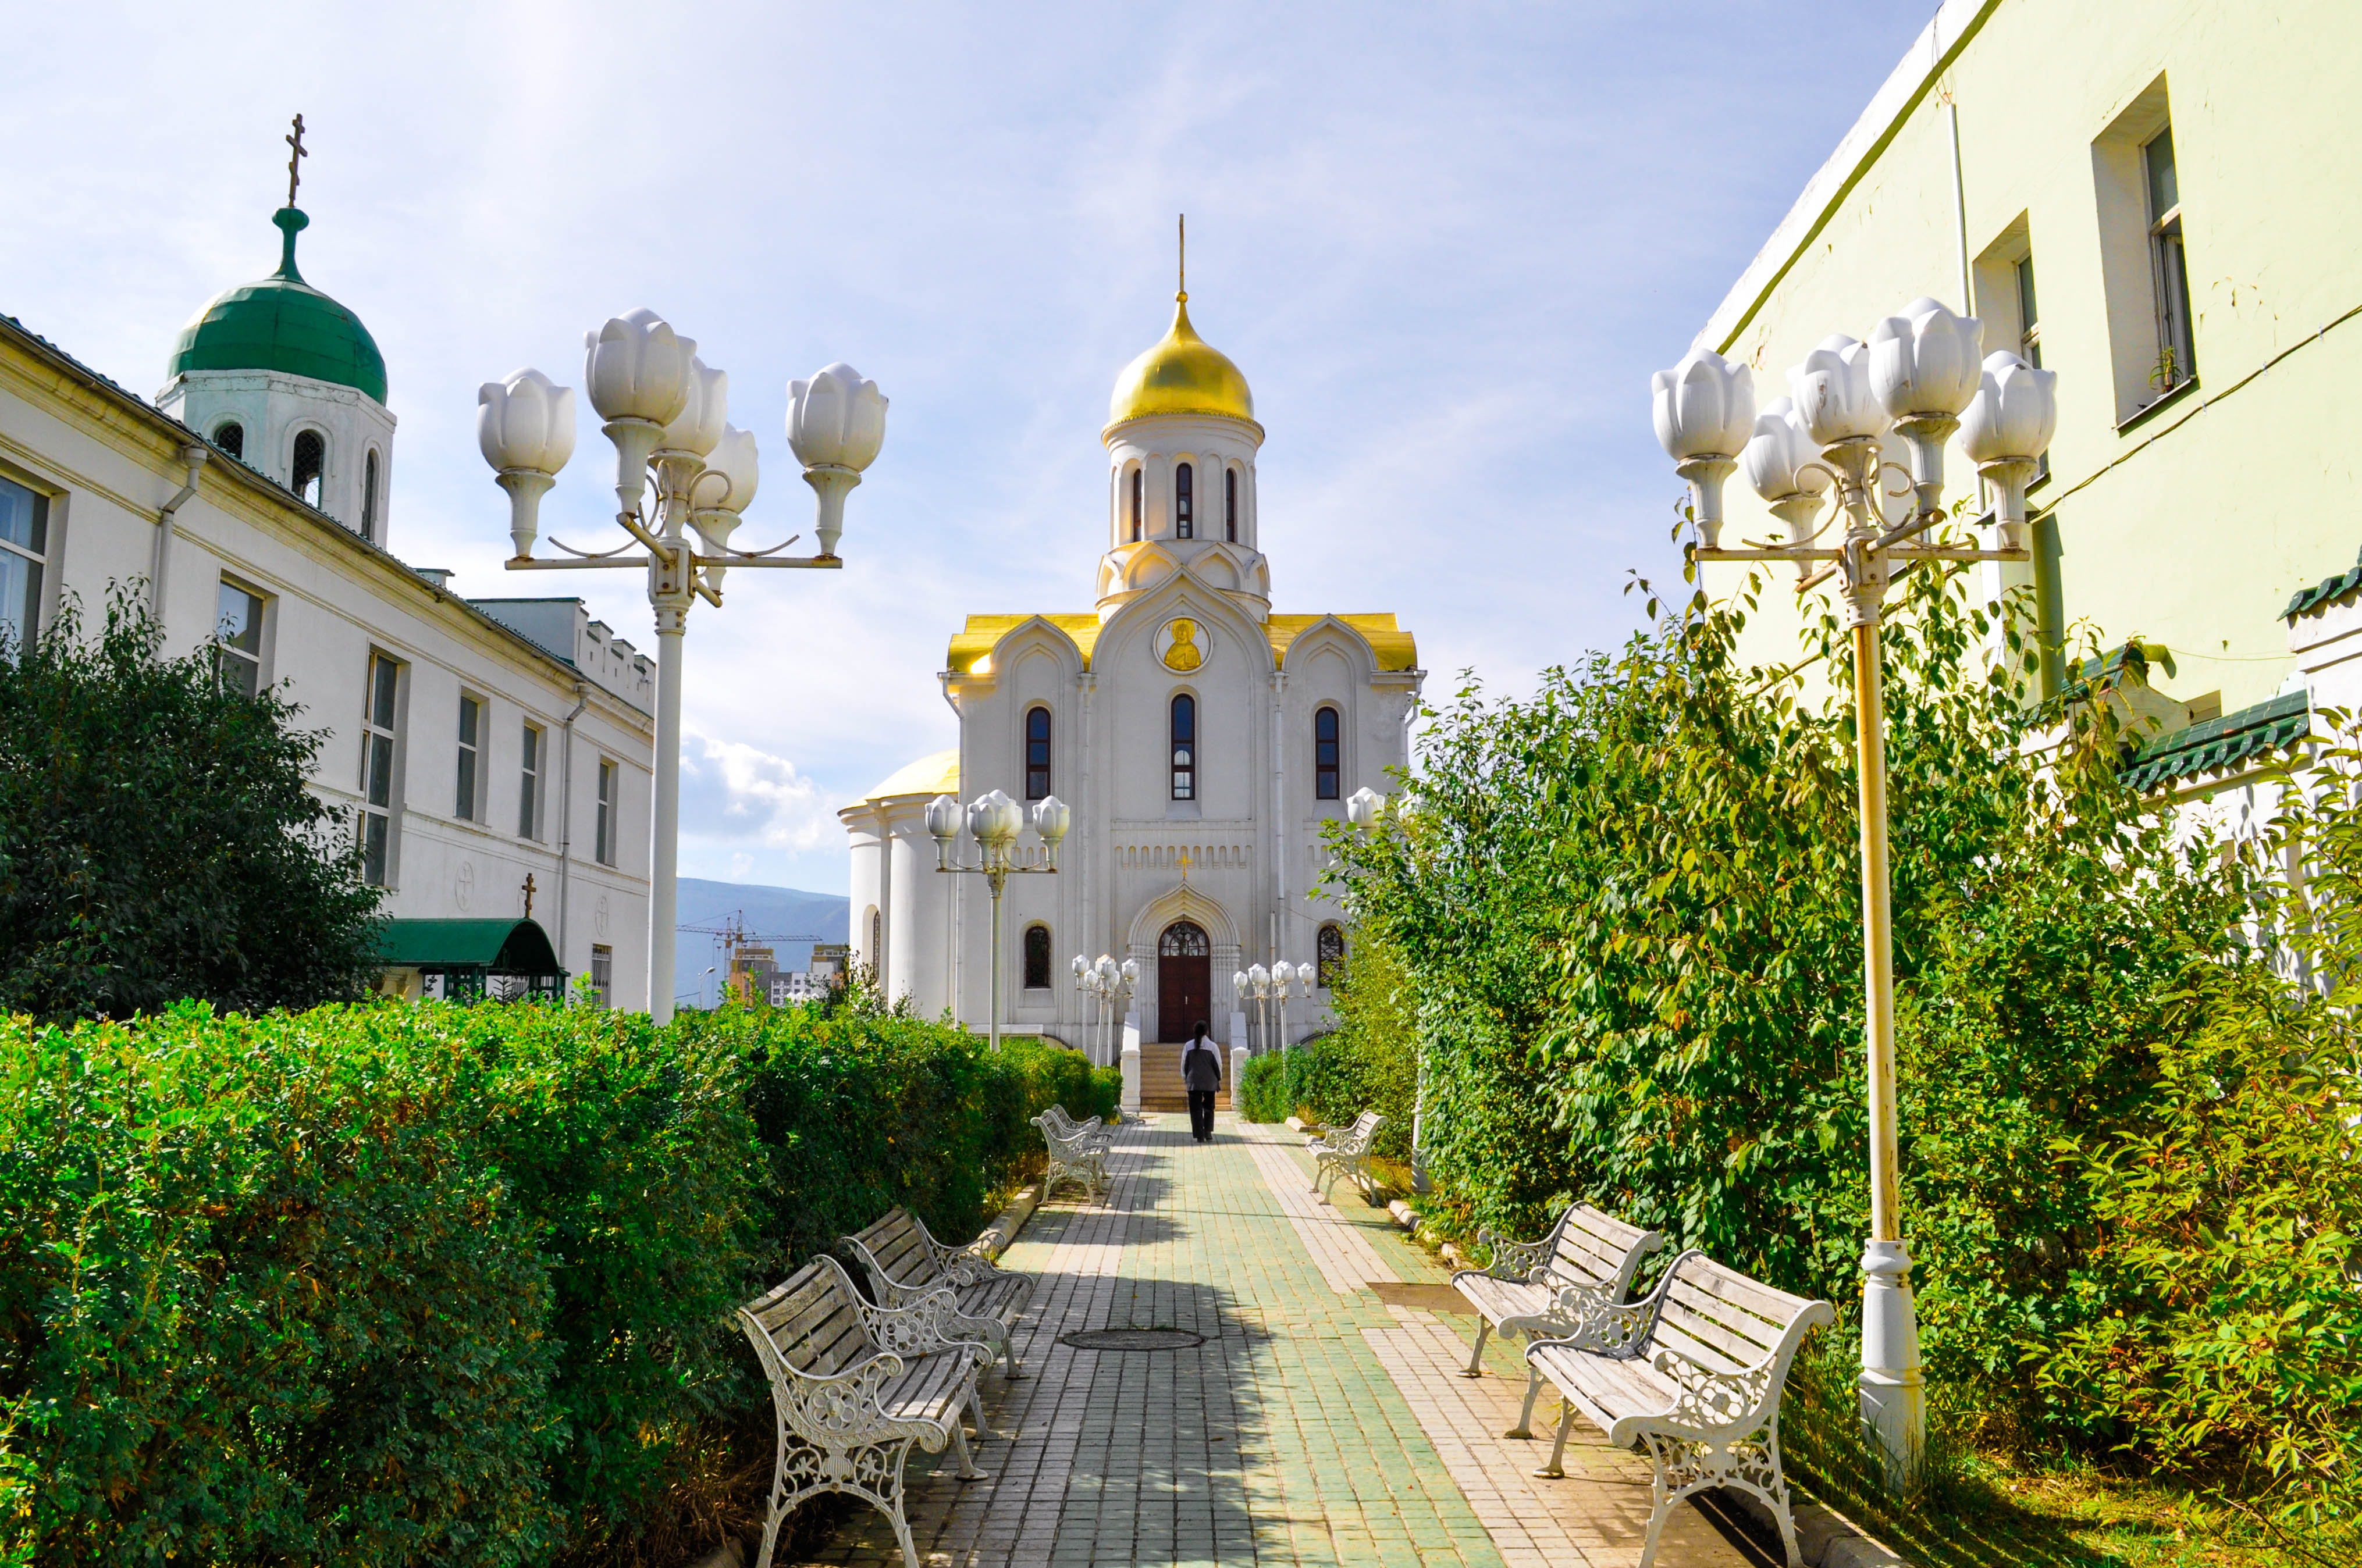
building, chateau, palace, old, golden, church, cathedral, chapel, tourism, place of worship, religious, christ, courtyard, design, monastery, orthodox, estate, mongolia, neighbourhood